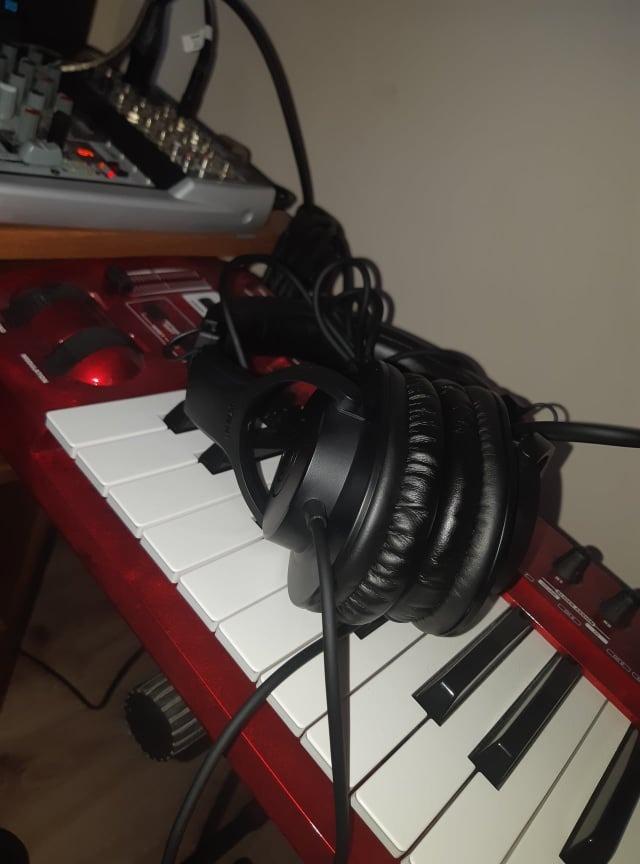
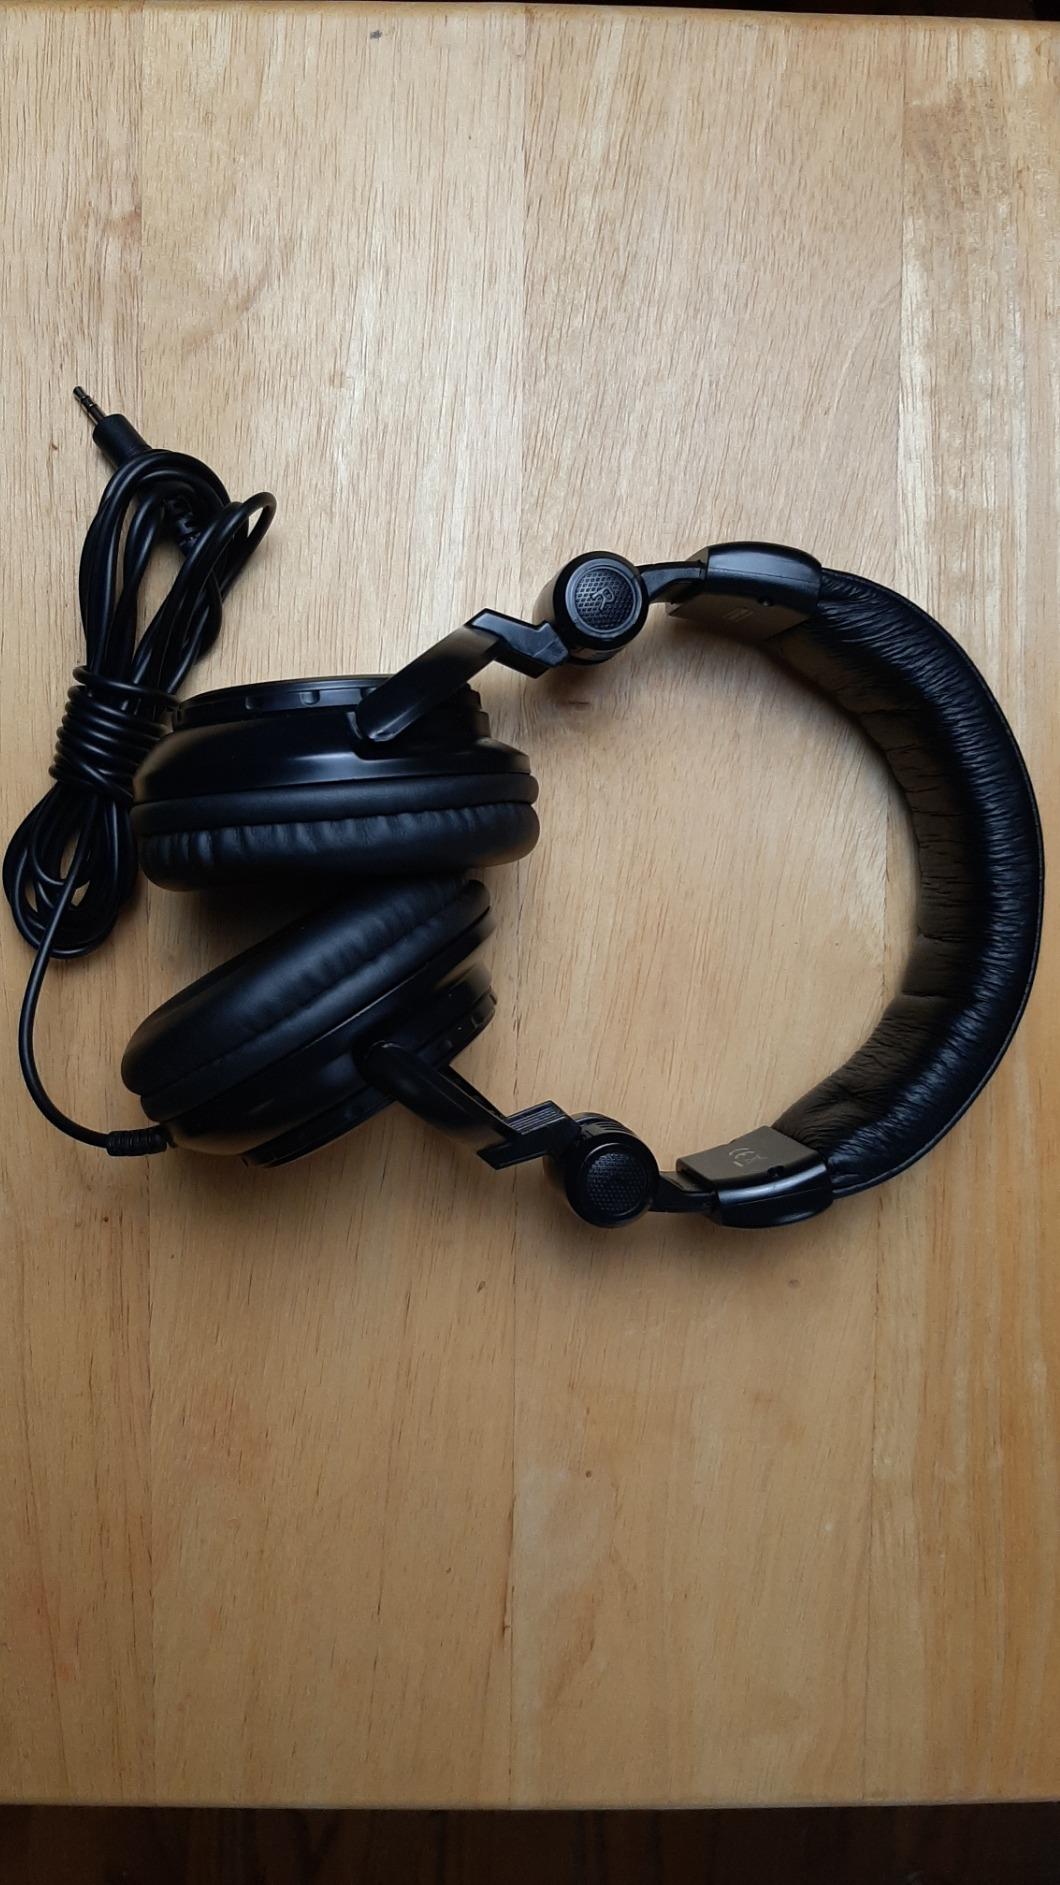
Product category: headphones
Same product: no